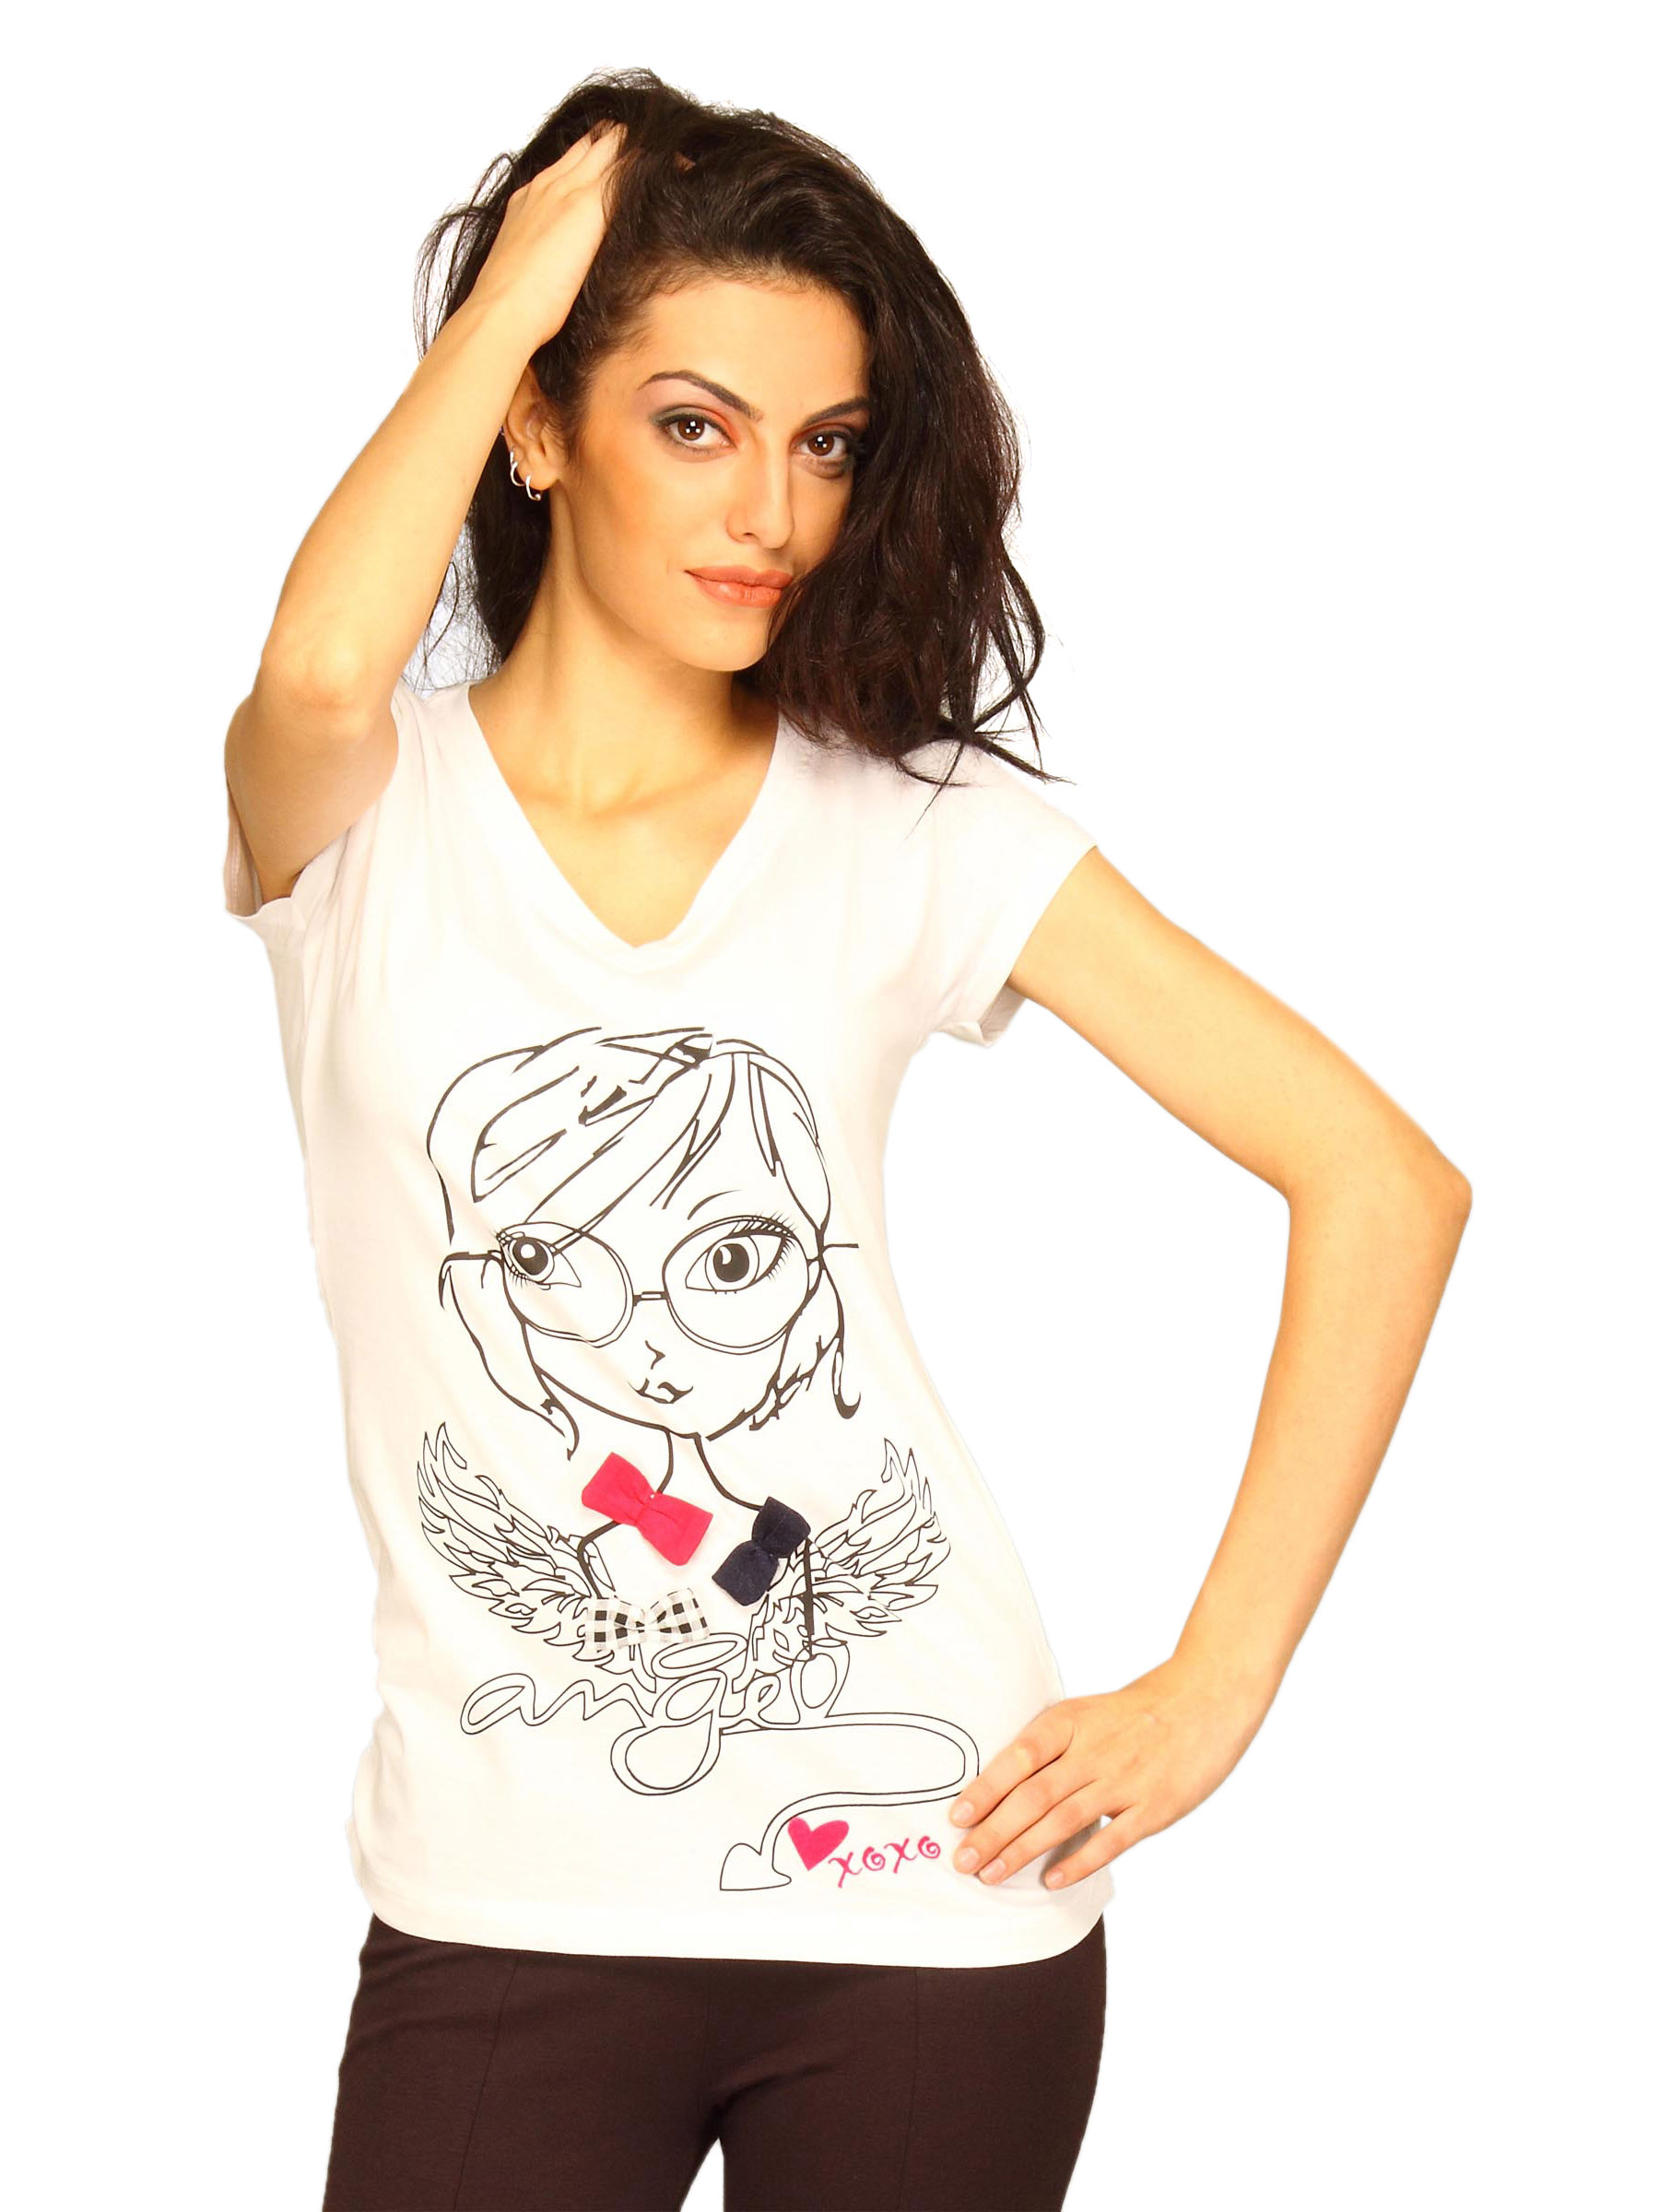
Jealous 21 Women's White XOXO T-shirt
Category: Apparel / Topwear / Tshirts
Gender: Women
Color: White
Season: Summer 2011
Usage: Casual